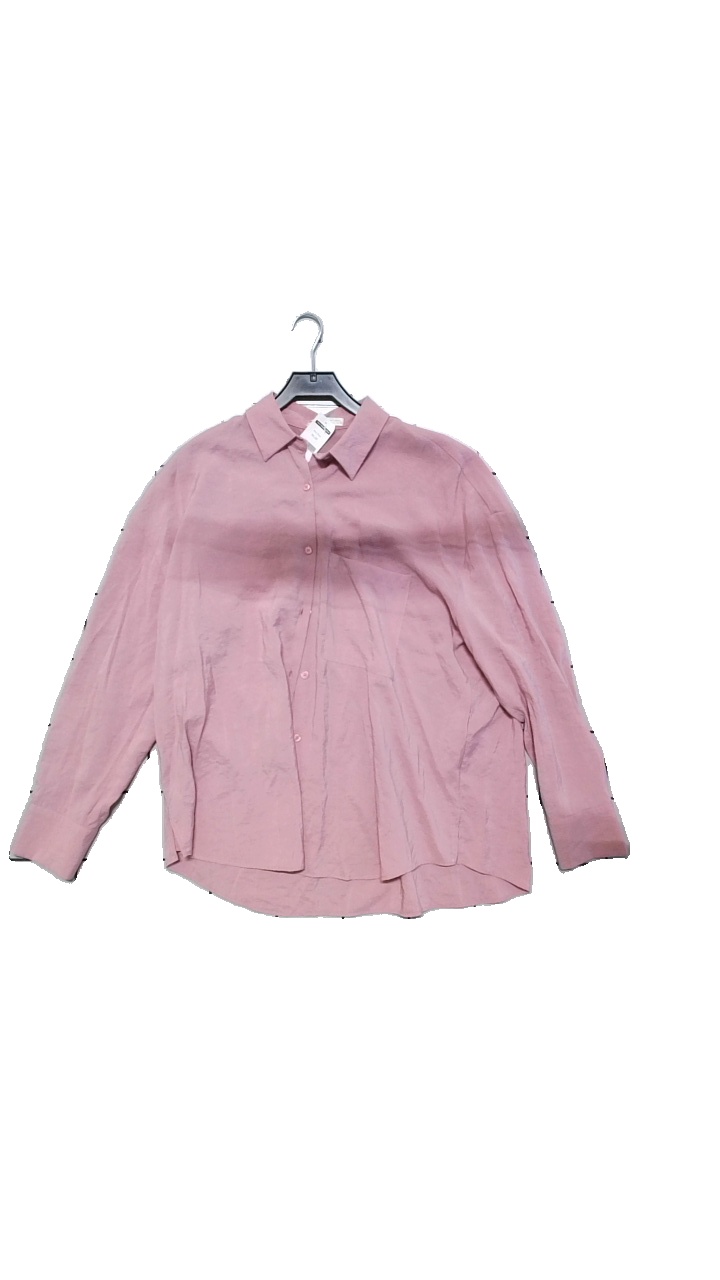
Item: Blouse (Ladies)
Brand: Pull And Bear
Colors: Pink
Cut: Loose
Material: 67% modal, 33% polyester
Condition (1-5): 4
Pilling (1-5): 5
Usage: Reuse
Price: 50-100